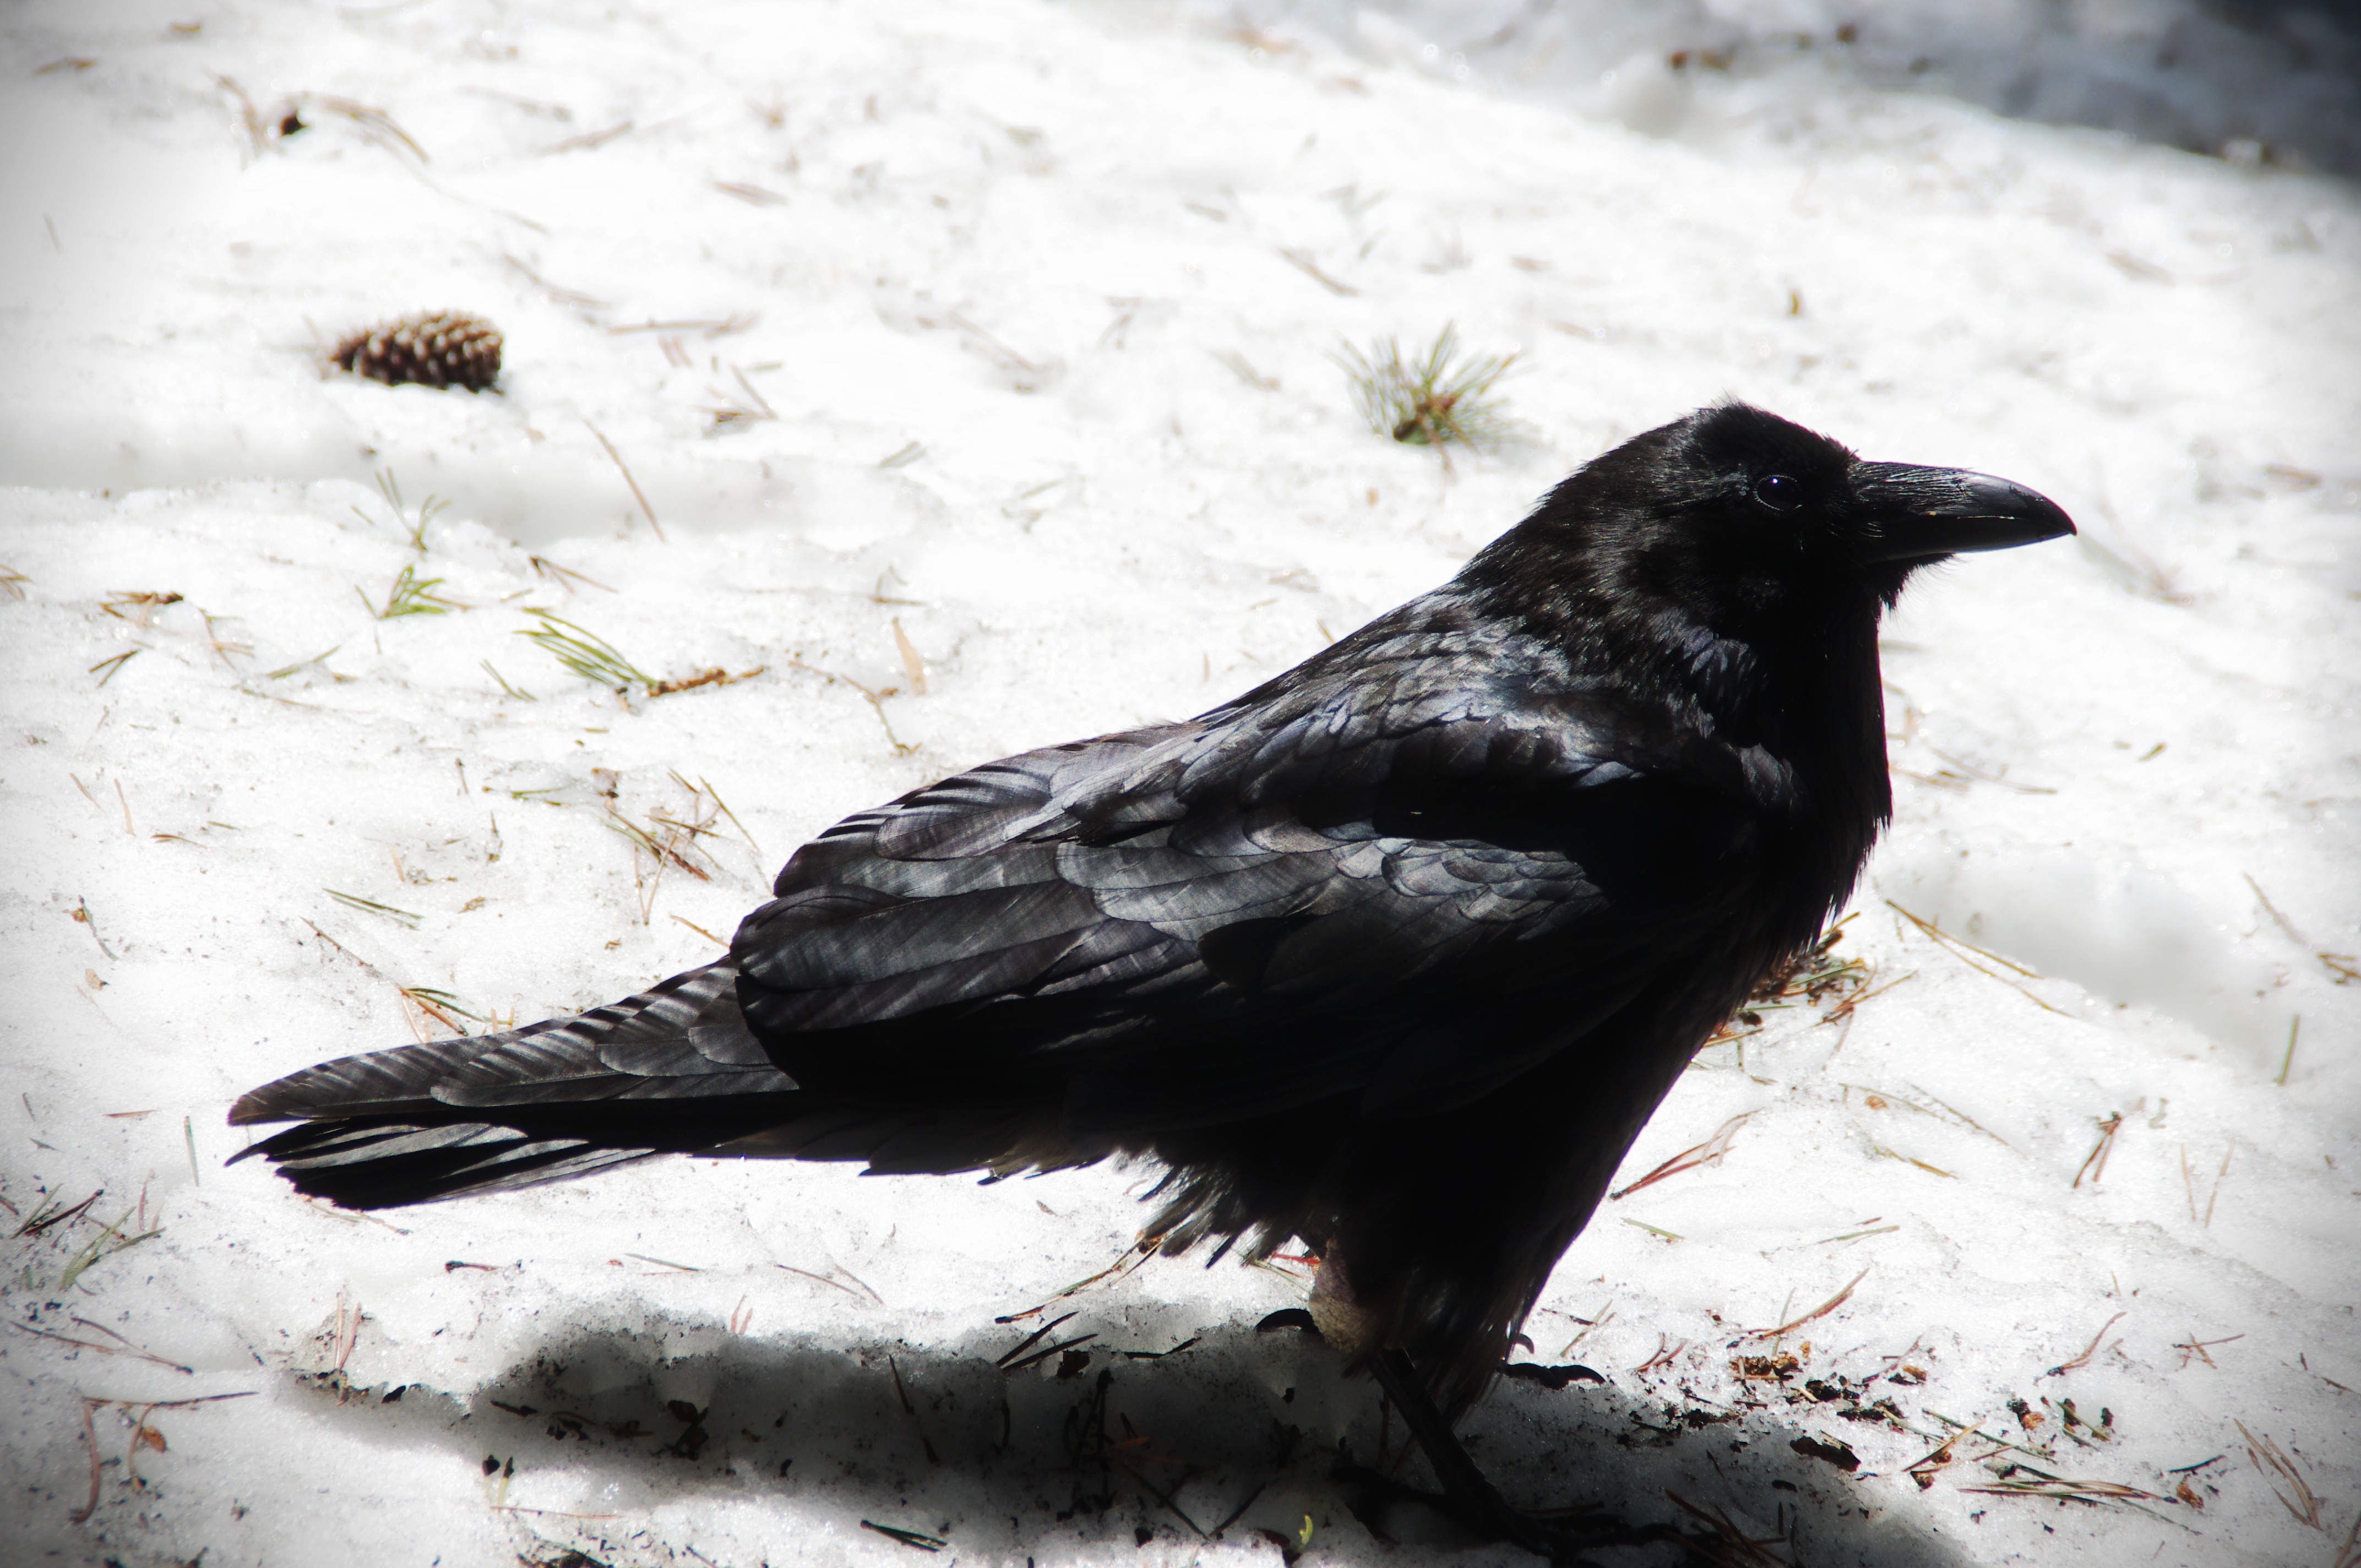
snow, winter, bird, wing, wildlife, beak, weather, black, monochrome, avian, fauna, crow, aves, rook, vertebrate, raven, blackbird, avifauna, american crow, perching bird, emberizidae, cinclidae, crow like bird